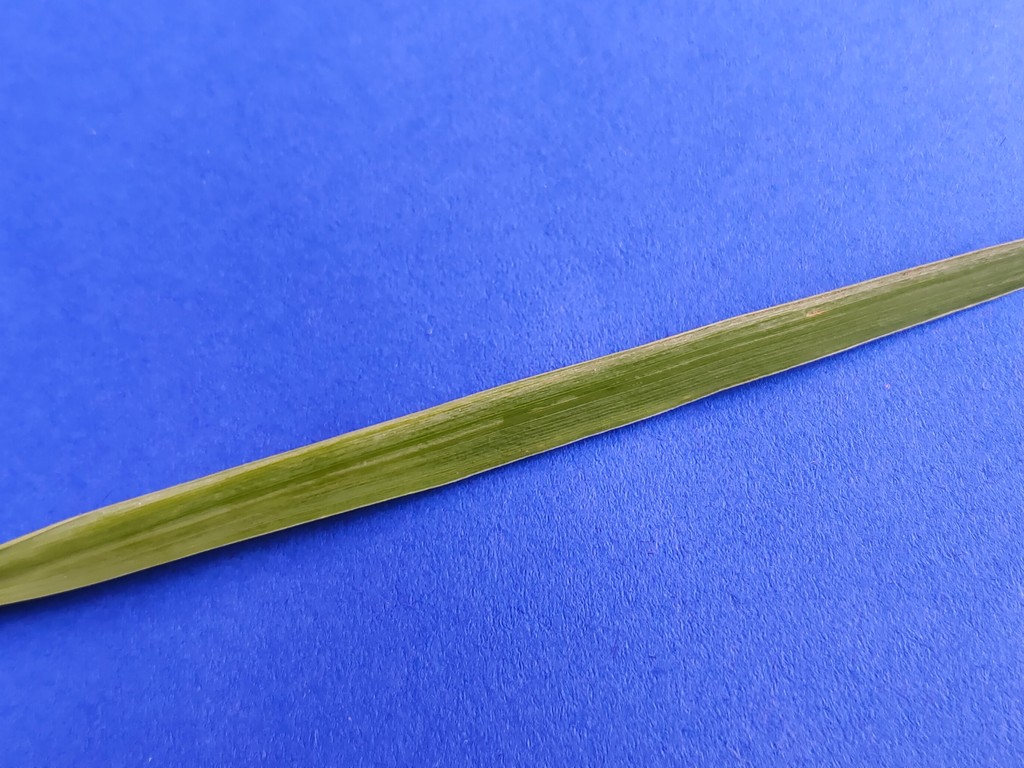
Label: Healthy